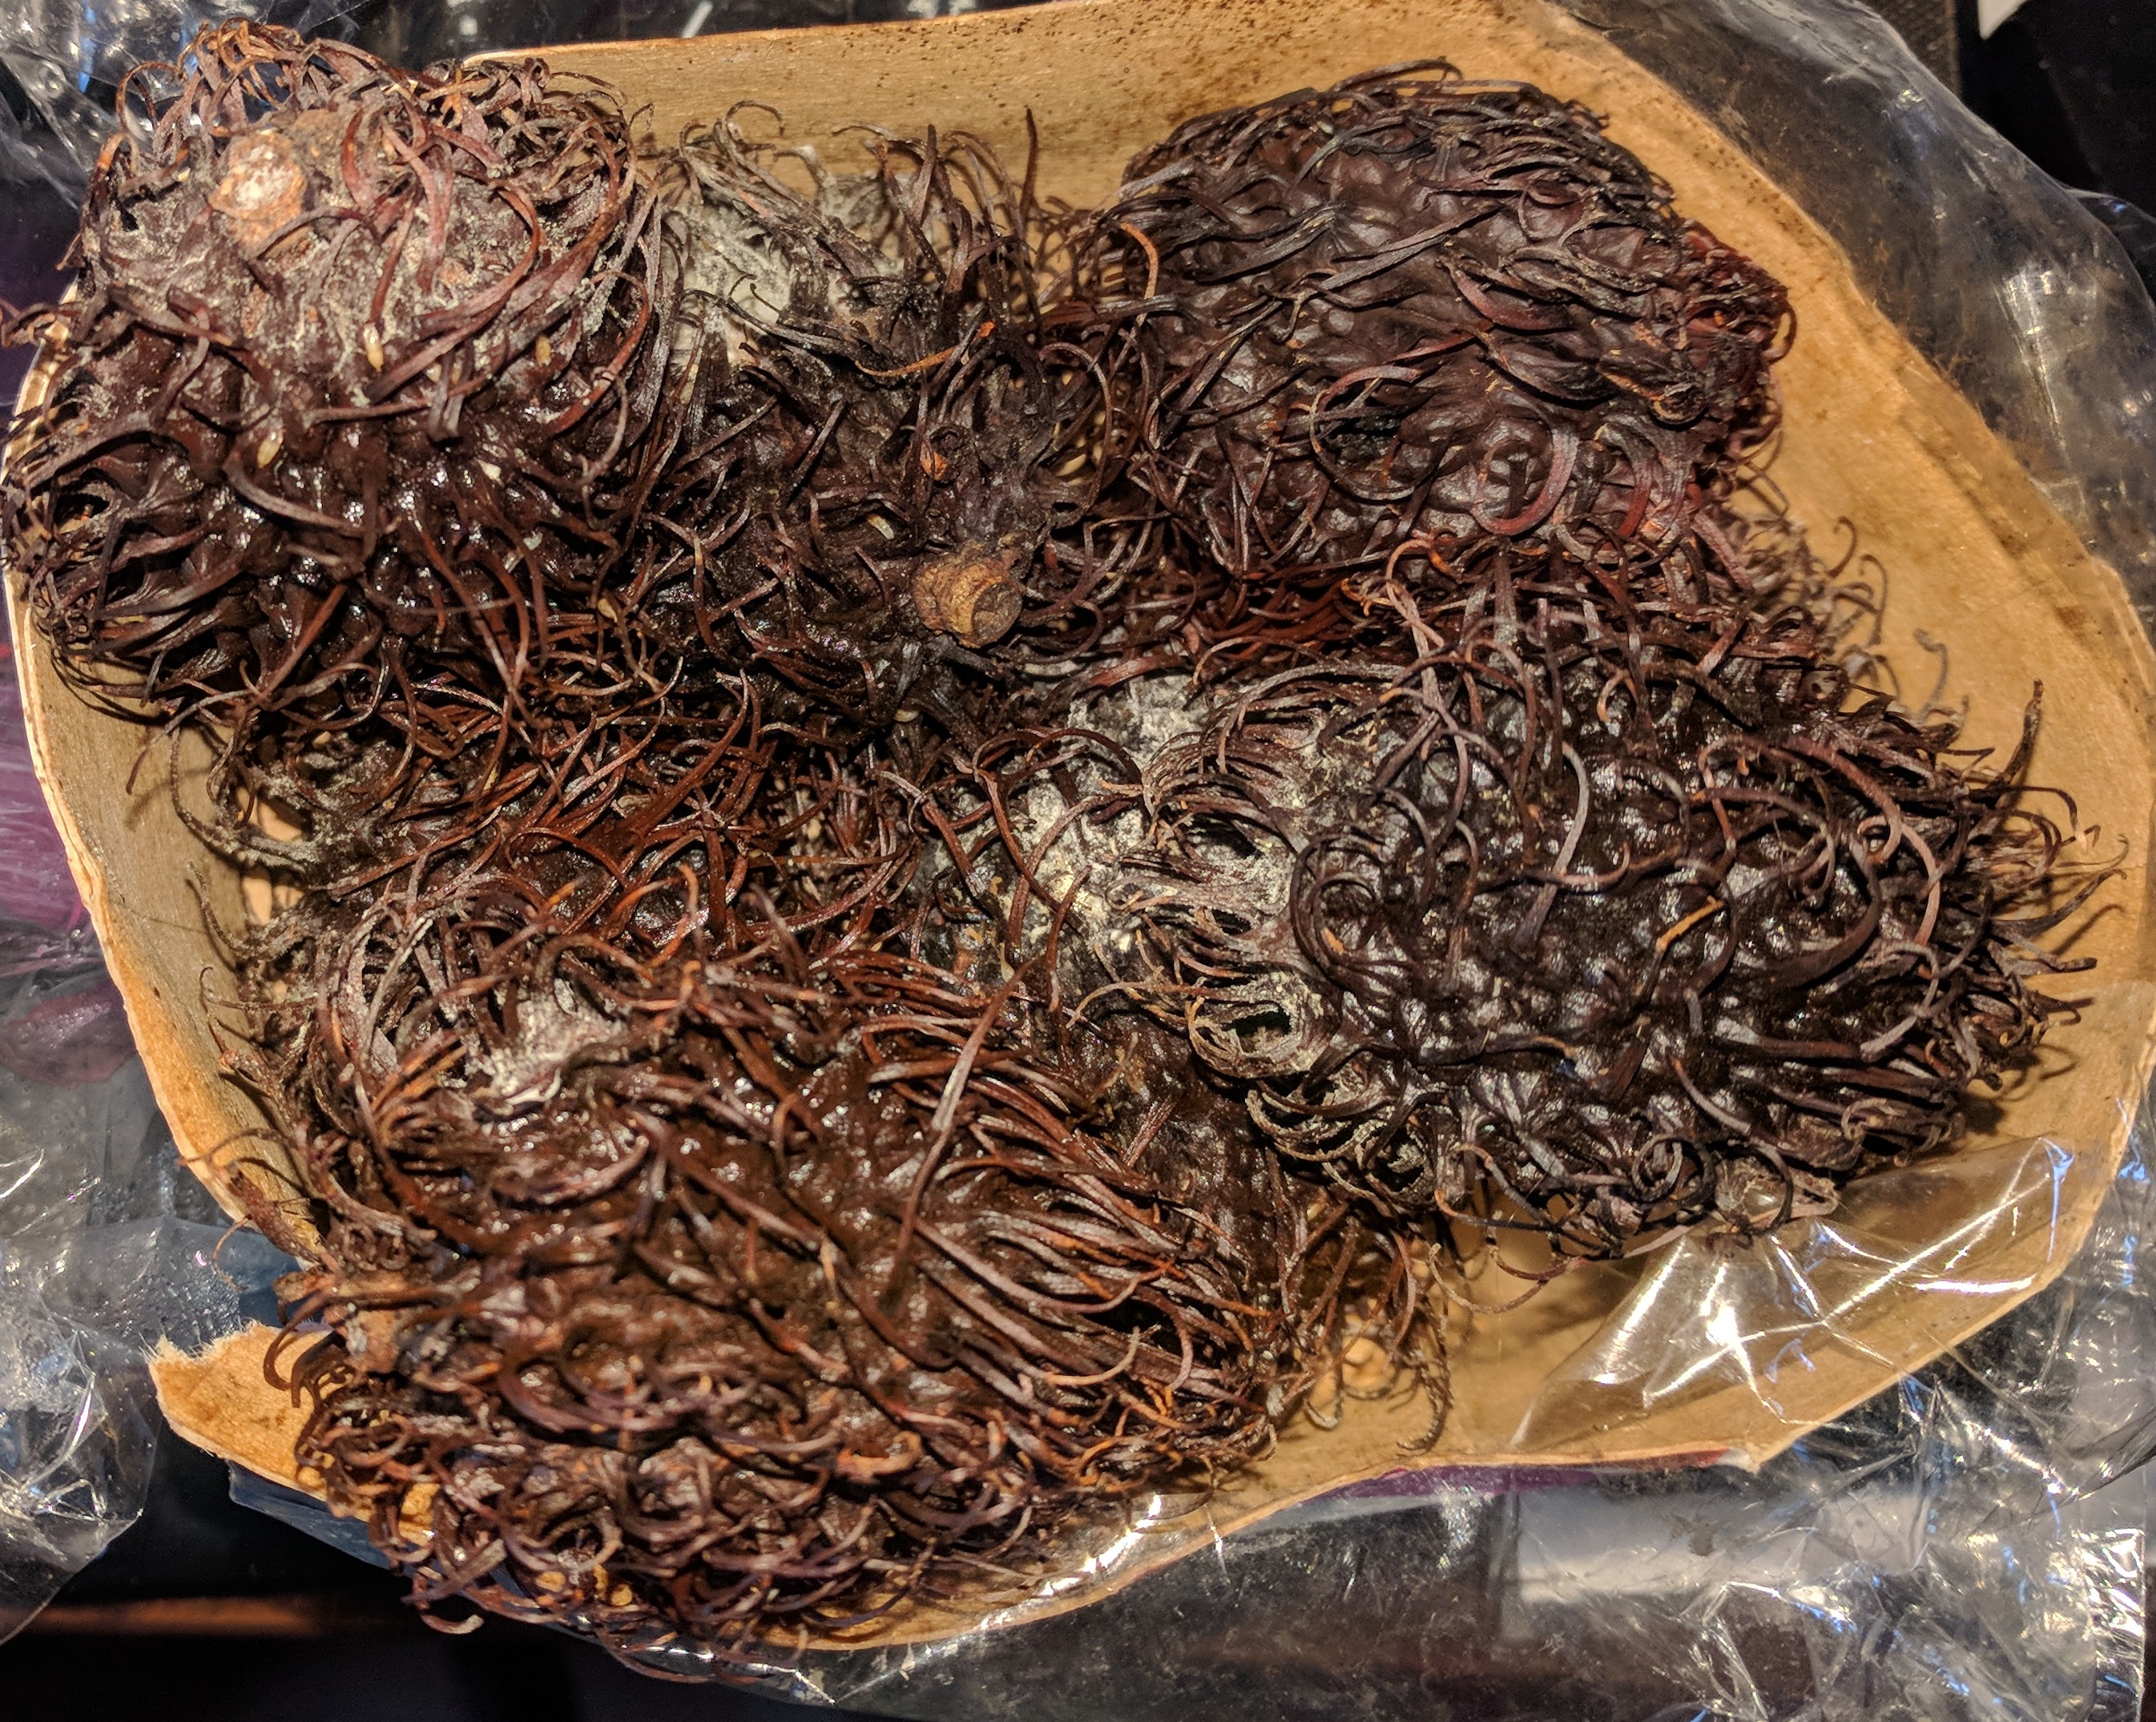
Label: generalcompost